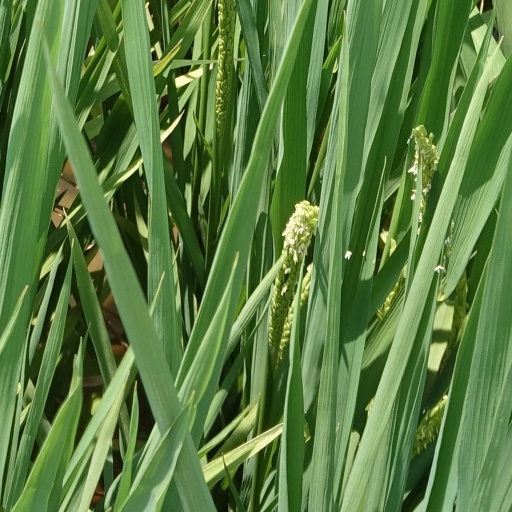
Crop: rice